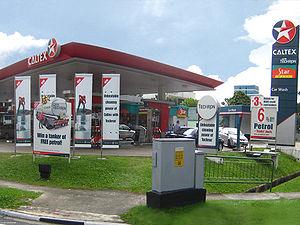
Caltex est une marque pétrolière du groupe américain Chevron présente en Afrique, en Asie, au Moyen-Orient et en Océanie.